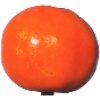
Label: clementine